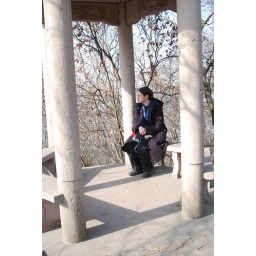
A random visitor in a random building up a mountain